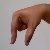
The image shows a hand gesture representing the letter 'Q' in Indian Sign Language.